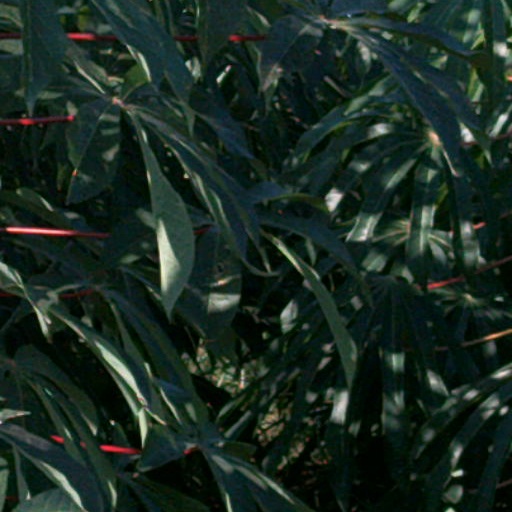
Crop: cassava